Willie wagtail

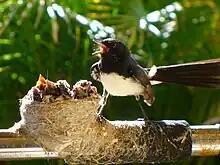
A well-guarded nest

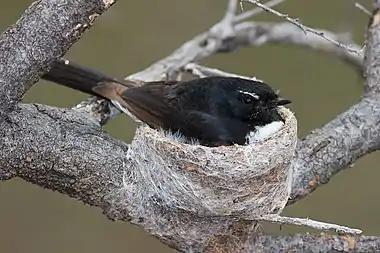
Willie wagtail incubating its eggs

Willie wagtails usually pair for life. The breeding season lasts from July to December, more often occurring after rain in drier regions. Anywhere up to four broods may be raised during this time. It builds a cup-like nest on a tree branch away from leaves or cover, less than above the ground. Rafters and eaves may also be used. It has been observed to build its nest in the vicinity of those of the magpie-lark ("Grallina cyanoleuca"), possibly taking advantage of the latter bird's territoriality and aggression toward intruders. Similarly, it is not afraid to build near human habitation.